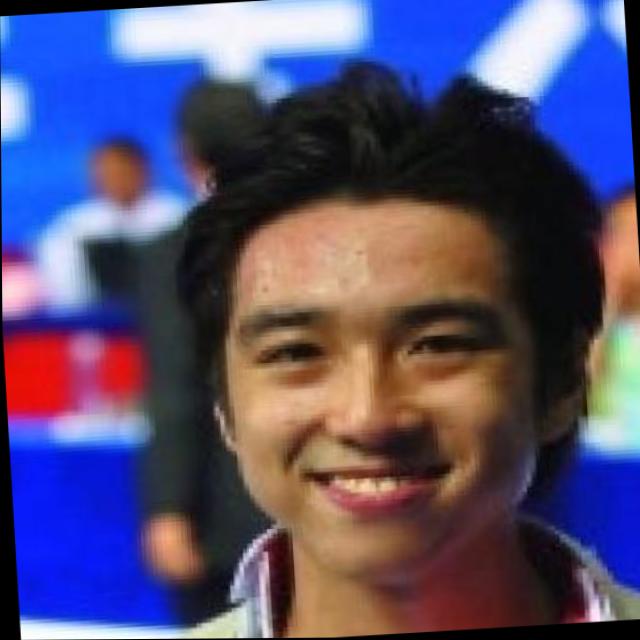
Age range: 13-20